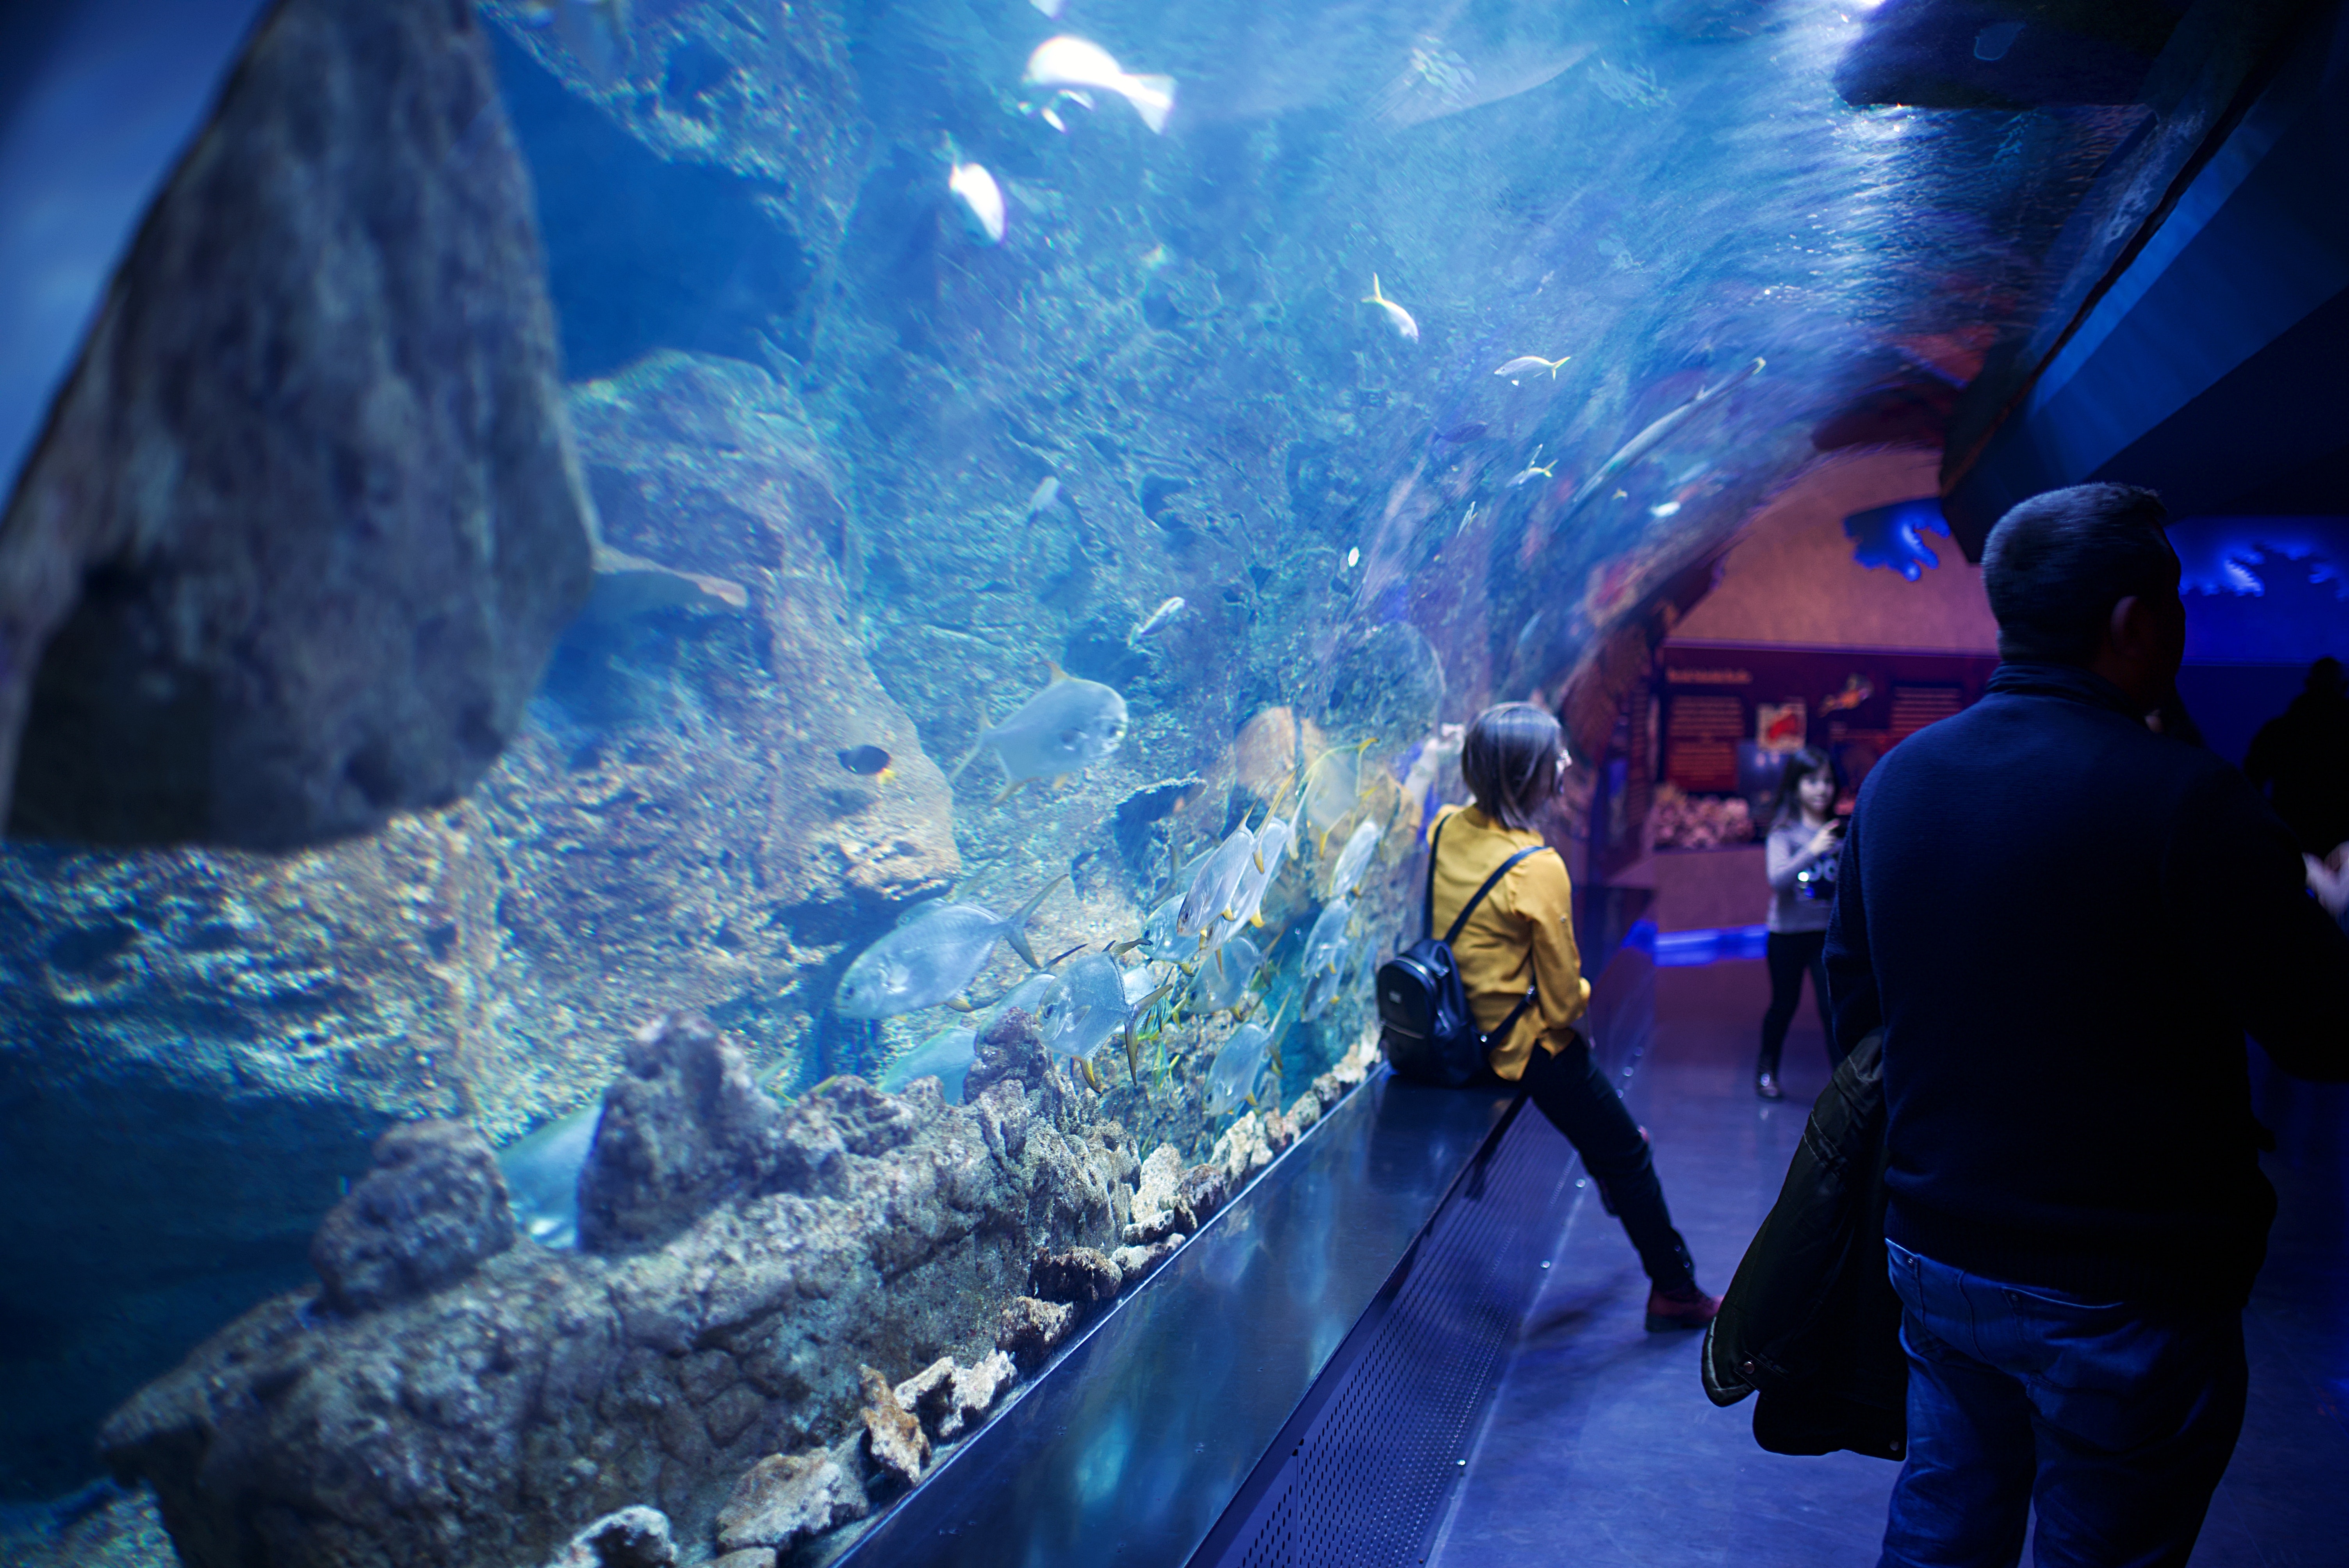
aquarium, water, tourism, organism, world, geological phenomenon, tourist attraction, marine biology, leisure, formation